LGBTQ history in Argentina

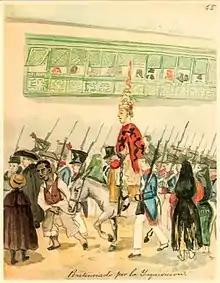
Painting by Pancho Fierro depicting the Peruvian Inquisition—which had jurisprudence on present-day Argentina—parading a detainee in the streets of Lima.

The repression of homosexuality was legalized in Spain with the establishment of the absolutist monarchy: the Catholic Monarchs instituted the death penalty at the stake for the act of "sodomy" or "nefarious "contra natura" sin" in 1497, and King Philip II revalidated it in practice in 1598. On January 25, 1569, Philip II created the Inquisition Tribunals of Lima and Mexico, with the former having jurisprudence on the current Argentine territory. As explained by Professor Jaime Humberto Borja Gómez:... a distinctive feature of the Inquisition in the Americas was that the accusation (of homosexuality) fell especially upon the cultural groups that diverged from the cultural norm that the "conquistadors" had, that is, the accusation of homosexuality was brought against the indigenous Americans that resisted the "Conquista", which also intensified the idea of the Just War. Later, the same accusation of "infamous" behavior was brought to bear on black slaves and their strange attitudes. This imputation was not rare in Christian thought, since it had been carried out throughout the history of medieval thought, which accused of sexual excess, especially homosexuality, all those out-groups that represented a danger to the social order: this was done to heretics, Jews or Templars. It was a way of diminishing the "other", feminizing them, to highlight their "barbaric" customs. In fact, homosexuality was a characteristic of the "barbarian" according to some sources of classical antiquity.The jurists, theologians and moralists of the 16th and 17th centuries defined homosexual sexual acts with the term "sodomy". From this definition, a "ranking" of sins was built according to their level of transgression, and at the top was the "sin "contra natura"" or, more euphemistically, the so-called "nefarious sin" (Spanish: ""pecado nefando""). In addition to being theologically defined as sins, these sexual practices constituted crimes in the legal sense, which was nourished by both Roman law and the canon law and religious tradition of the Middle Ages. The prevailing criminal legislation in the Viceroyalty of the Río de la Plata back in the 18th century considered that sexual excesses, execrable adultery, illicit friendship, homosexuality, etc., should be punishable as crimes against honesty, since the dominant idea in the legal doctrine of the era considered marriage as a sacrament. At the local level, the justice system incorporated the resolutions of the synodal congresses held in the Southern Cone, among which we can cite the 1603 Synodal constitution of the first council of Río de la Plata in Asunción, the Synod of Córdoba in 1700 carried out by Bishop Mercadillo, or the Synod of Bishop Fray Cristóbal de la Mancha y Velasco of 1655, among other meetings that issued codes referring to relations between men and women, norms that transcended in the time.